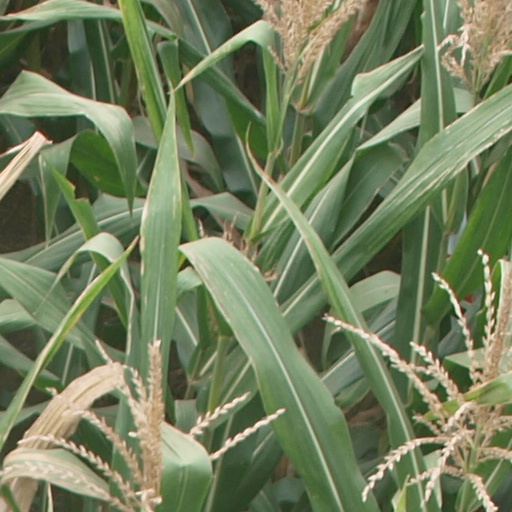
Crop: maize; corn